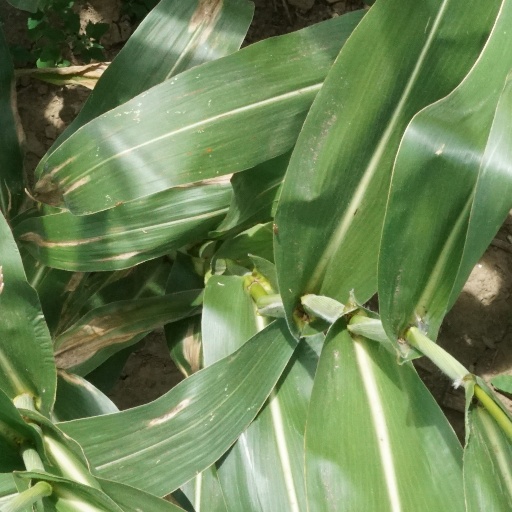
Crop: maize; corn